IllumiNations: Reflections of Earth

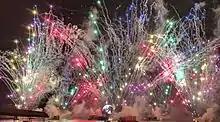
The Holiday Tag, seen in 2016

During the holiday season, after the regular finale there was a special Holiday finale tag originally from Holiday IllumiNations following the regular production. Immediately after the regular finale, a female announcer announced; "And now, at this special time, as we embrace the promise of a New Year, we'd like to share one final message." The song "Let There Be Peace On Earth" was played as the Earth Barge returned to its original closed state. Once closed, the barge's display showed the message “Peace on Earth, Good Will to Men" in multiple languages. When a language corresponding to a specific pavilion was spoken, that pavilion lit up. Once the final pavilion, The American Adventure, lit up, a female announcer said,